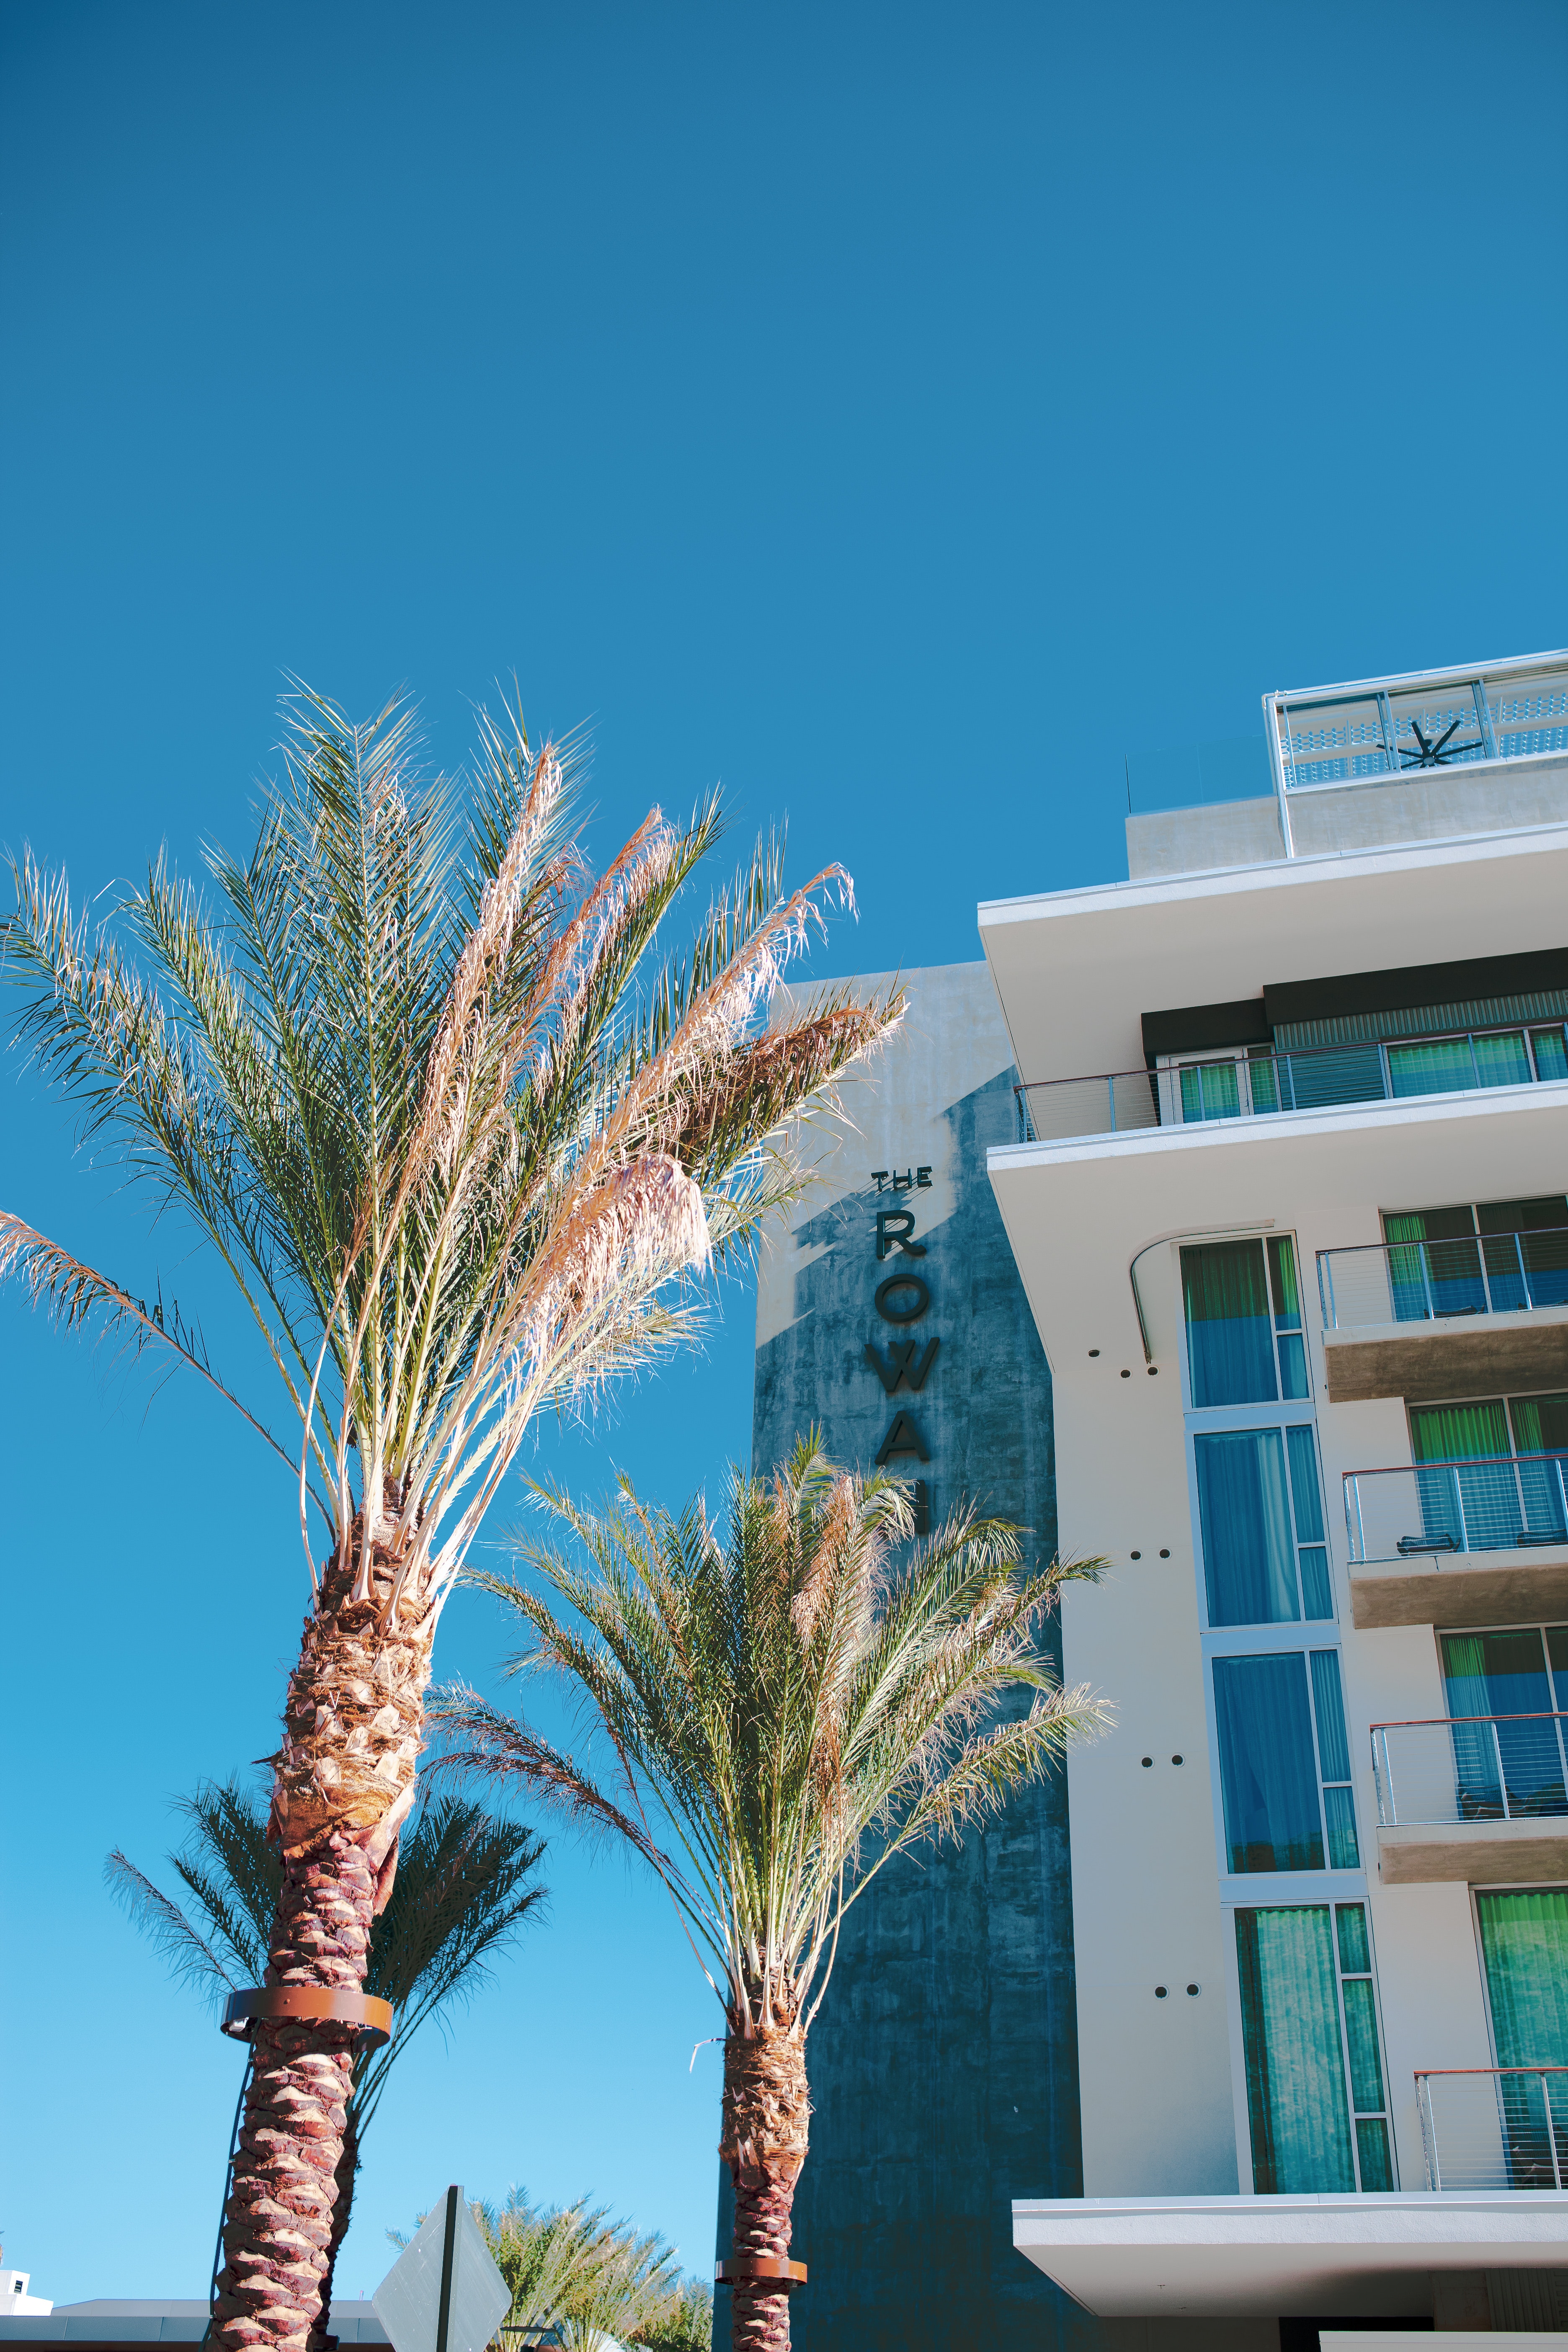
tree, blue, daytime, palm tree, sky, architecture, azure, property, arecales, woody plant, turquoise, plant, vacation, apartment, building, real estate, house, residential area, condominium, hotel, mixed use, resort, home, tourism, city, date palm, facade, urban design